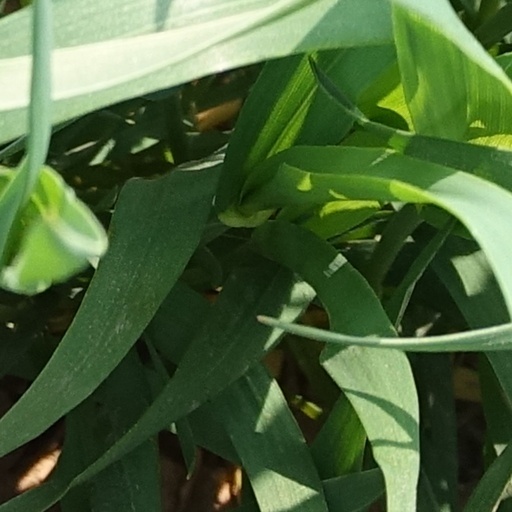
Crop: wheat